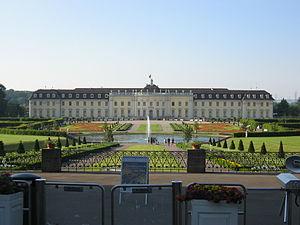
Stuttgart /ˈʃtutɡaʁt/ est la capitale du Land de Bade-Wurtemberg, dans le Sud de l'Allemagne. Sixième plus grande ville d'Allemagne, Stuttgart a une population de 613 392 habitants tandis que la région métropolitaine de Stuttgart en compte 5,3 millions.